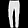
Label: Trouser